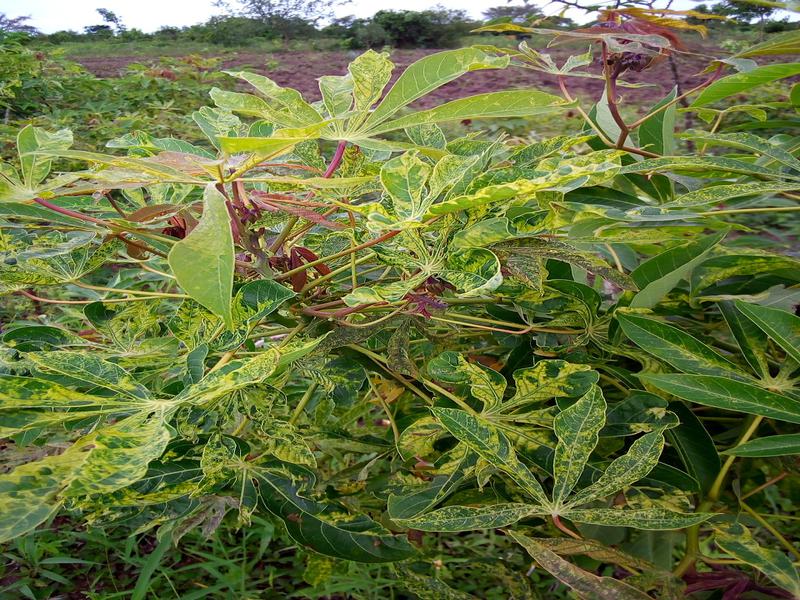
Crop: cassava
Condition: mosaic_disease